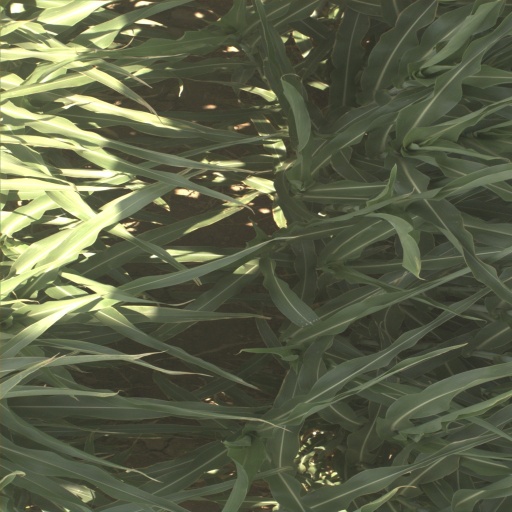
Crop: sorghum